University of Ngaoundéré

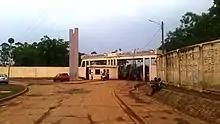
University of Ngaoundere campus entry

The University of Ngaoundéré (French: "Université de Ngaoundéré") is a public university located in Ngaoundéré, Adamawa Region in Cameroon. It was established on 19 January 1993 by Presidential decree.